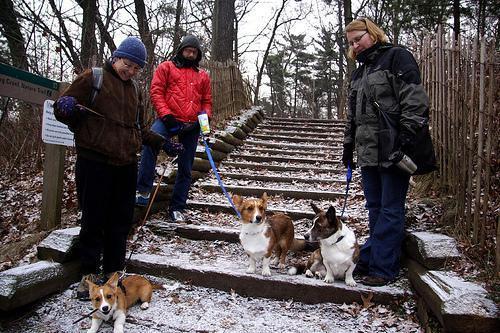
Cardigan